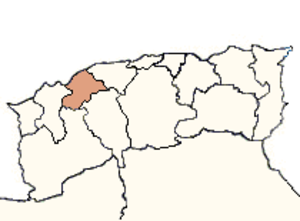
Localisation du département de Mostaganem, 1962.
Le département de Mostaganem fut un département français d'Algérie entre 1957 et 1962, ayant pour code 9F.
Les départements et régions d'outre-mer sont des collectivités territoriales françaises soumises au régime juridique d'« assimilation législative » tel que défini par l'article 73 de la Constitution de la Cinquième République.